2011 Aaron's 499

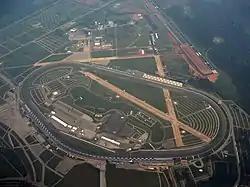
Talladega Superspeedway, the race track where the race was held.

Talladega Superspeedway is one of six superspeedways to hold NASCAR races; the others are Daytona International Speedway, Auto Club Speedway, Indianapolis Motor Speedway, Pocono Raceway and Michigan International Speedway. The standard track at the speedway is a four-turn superspeedway that is long. The track's turns are banked at thirty-three degrees, while the front stretch, the location of the finish line, is banked at 16.5 degrees. The back stretch has a two-degree banking. Talladega Superspeedway can seat up to 143,231 people.